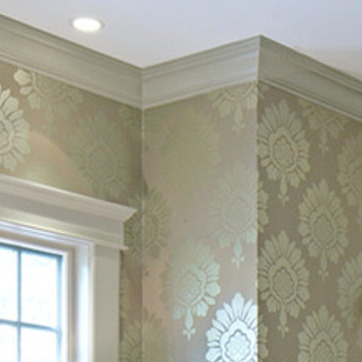
Material: wallpaper